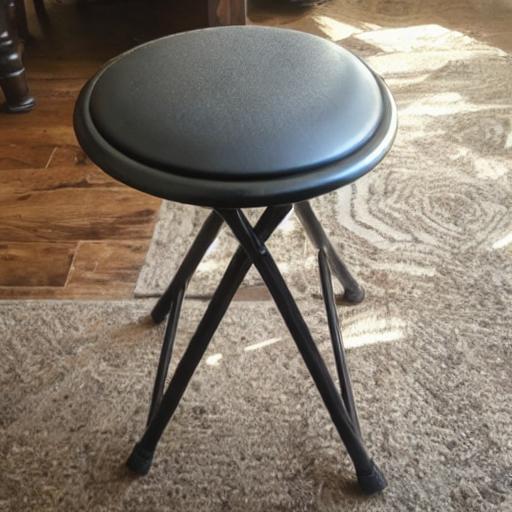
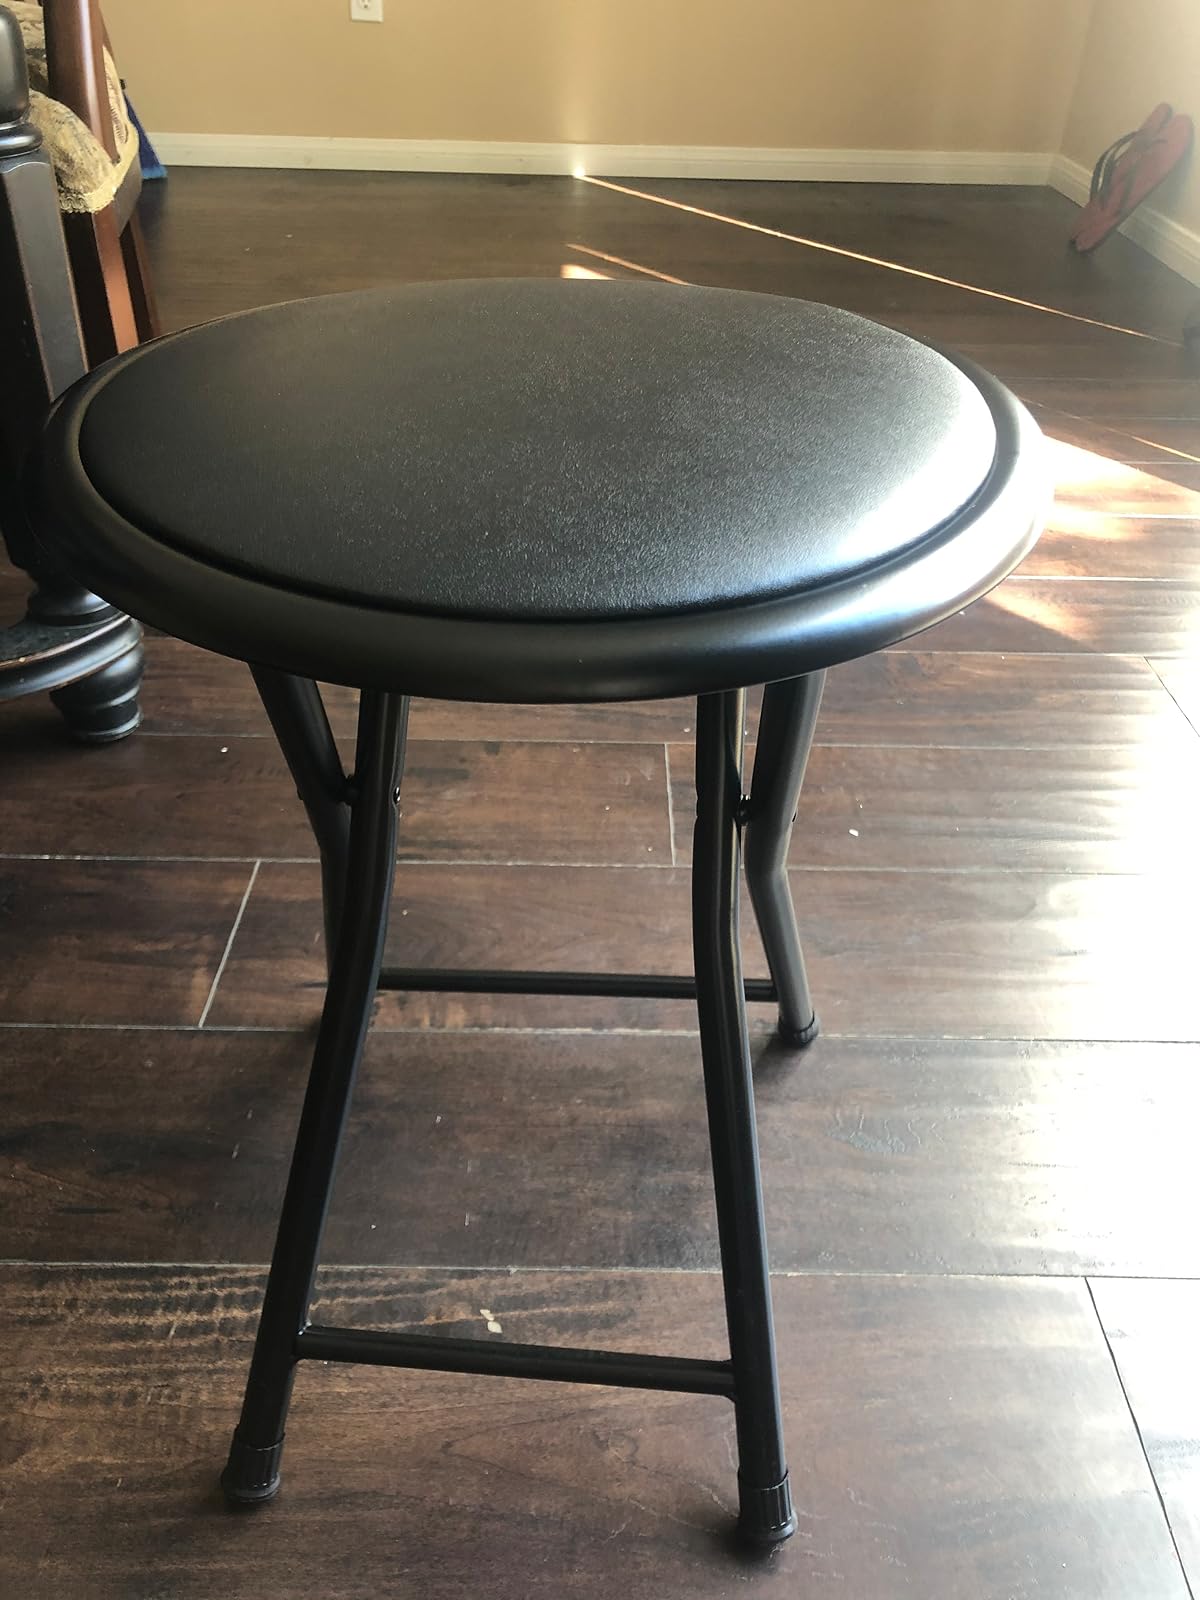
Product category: stool
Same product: no